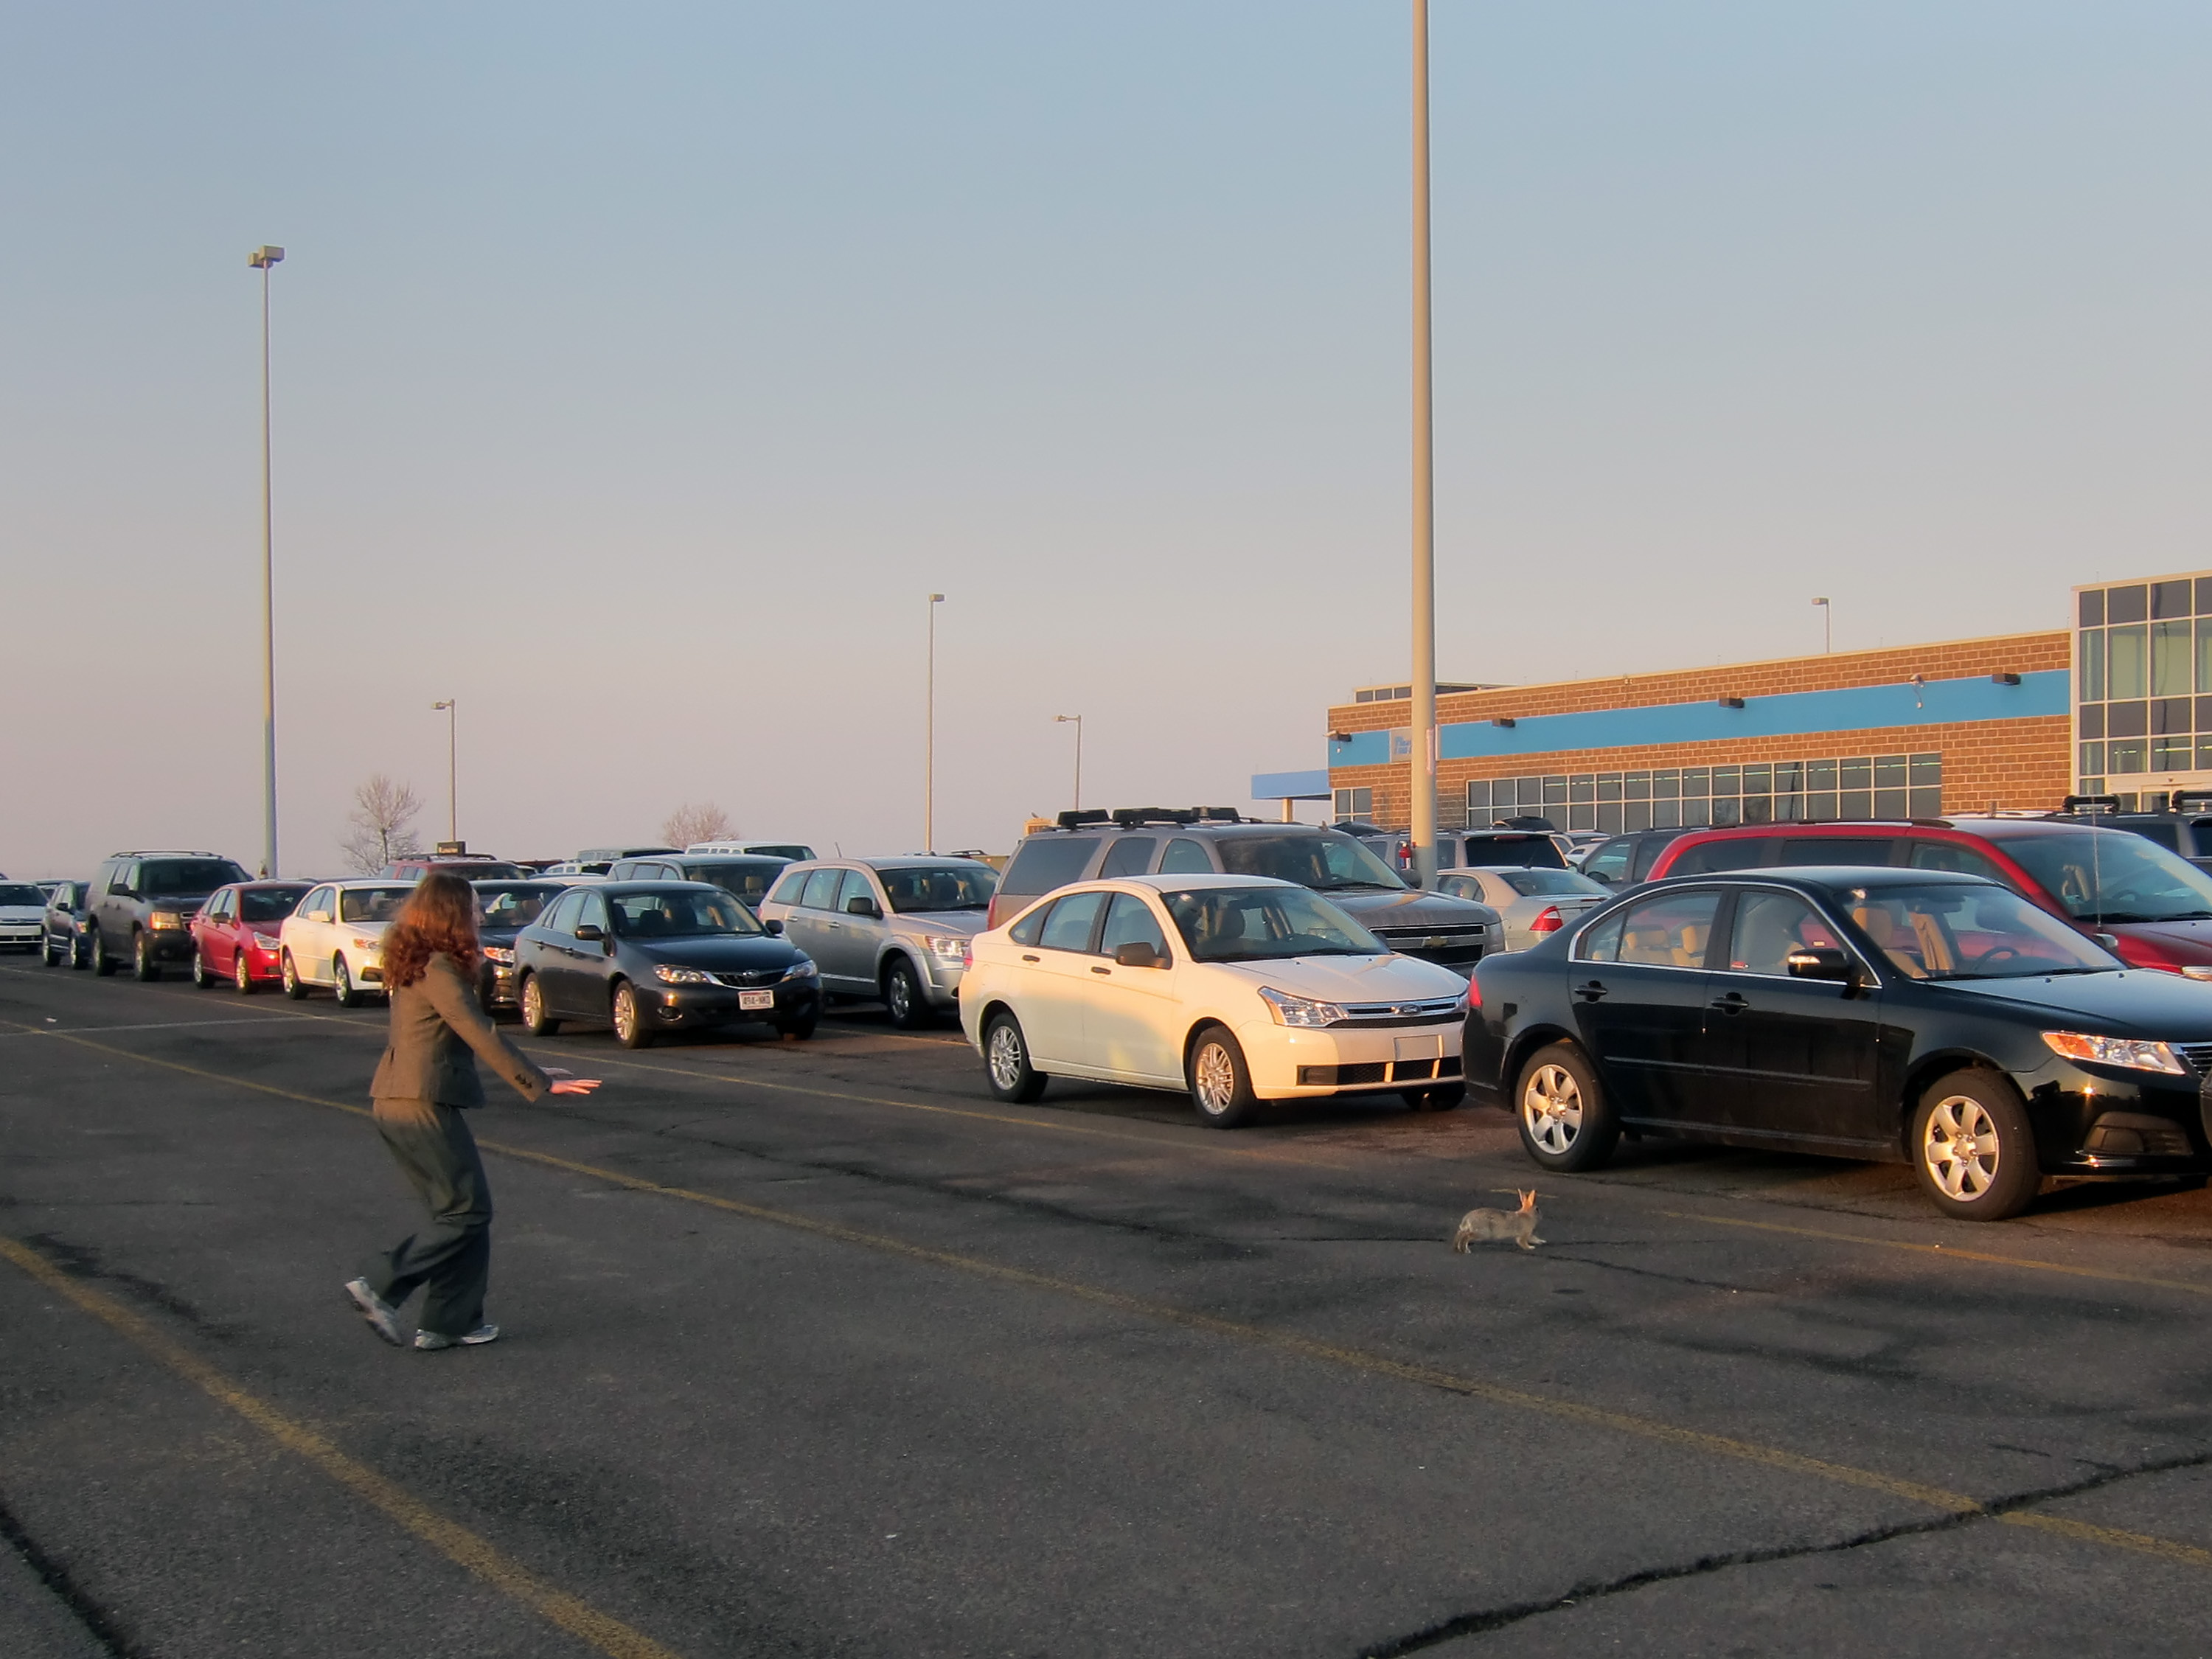
pedestrian, road, traffic, street, car, highway, driving, city, vehicle, lane, parking lot, infrastructure, race track, denver, rabbits, residential area